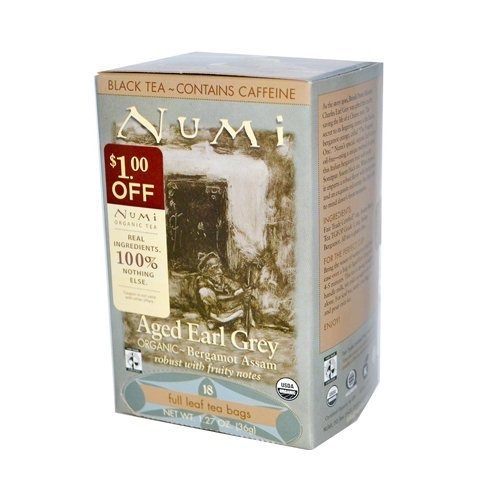
Item Name: Numi Tea, Earl Grey 18 Count, 1.27 Ounce
Value: 1.0
Unit: Count

Price: 9.58